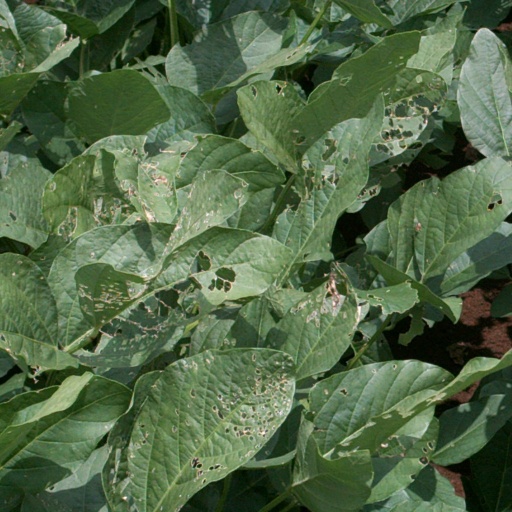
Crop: soybean